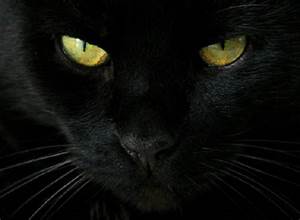
Label: cat